Karan Singh Grover

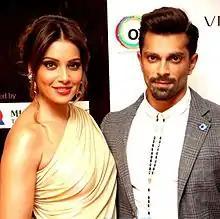
Grover with his wife Bipasha Basu

Grover married actress Shraddha Nigam on 2 December 2008. They divorced after 10 months. He married Jennifer Winget on 9 April 2012. The couple separated in 2014. Grover married actress Bipasha Basu on 30 April 2016. In August 2022, Basu confirmed she was expecting her first child with Grover. On 12 November 2022, Grover and Basu's daughter, Devi Basu Singh Grover was born.